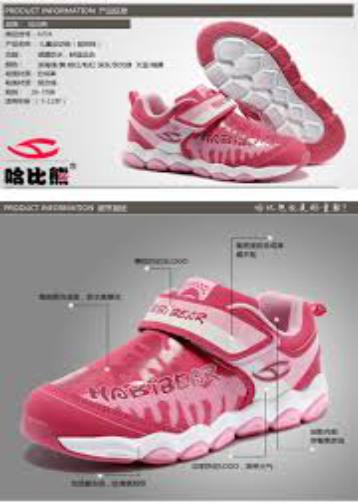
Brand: habixiong
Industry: Clothes